Baharestan (district)

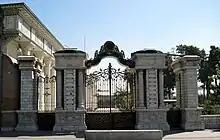
Entrance facade of the previous National Assembly at Baharestan Square

Baharestan is a locality east of central Tehran, Iran. The historical Baharestan building is located in this neighborhood.